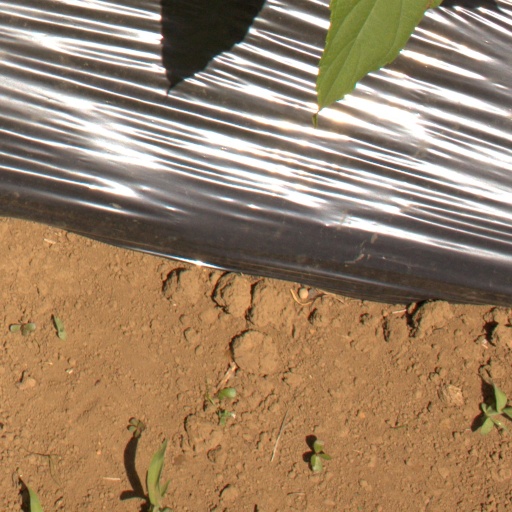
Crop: Jerusalem artichoke